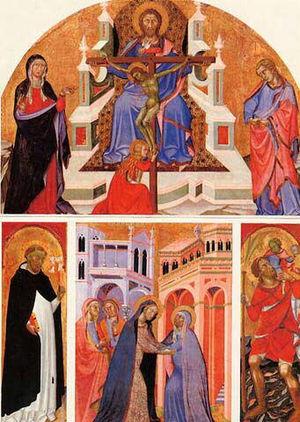
Retable composé de quatre tableaux
Marius Daille est un général de corps d'armée français, né le 10 octobre 1878 aux Mollettes et mort le 6 janvier 1978 à Hyères.
Le musée des Beaux-Arts de Chambéry est un musée public situé en France sur la commune de Chambéry dans le département de la Savoie en région Auvergne-Rhône-Alpes.
Paul Bourget, né le 2 septembre 1852 à Amiens et mort le 25 décembre 1935 à Paris, est un écrivain et essayiste français, membre de l'Académie française.